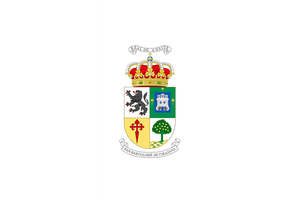
San Bartolomé de Tirajana est une commune de la communauté autonome des Îles Canaries en Espagne. Elle est située au sud de l'île de Grande Canarie dans la province de Las Palmas.